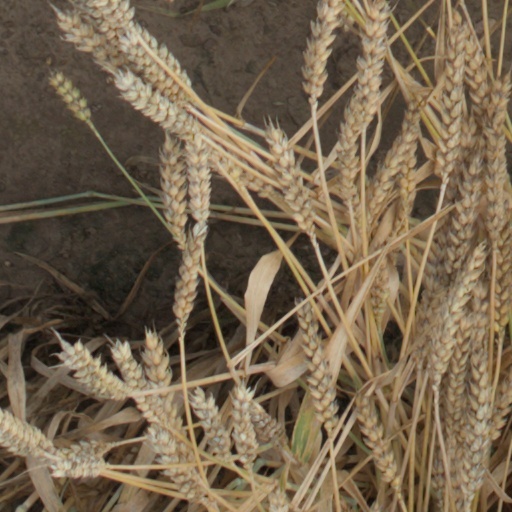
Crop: wheat